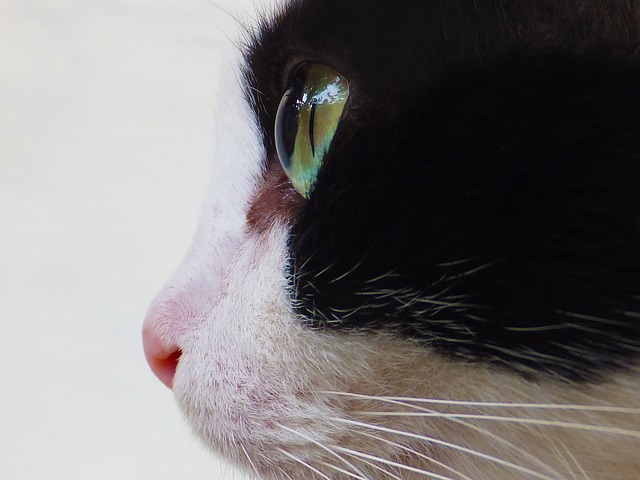
Label: gatto